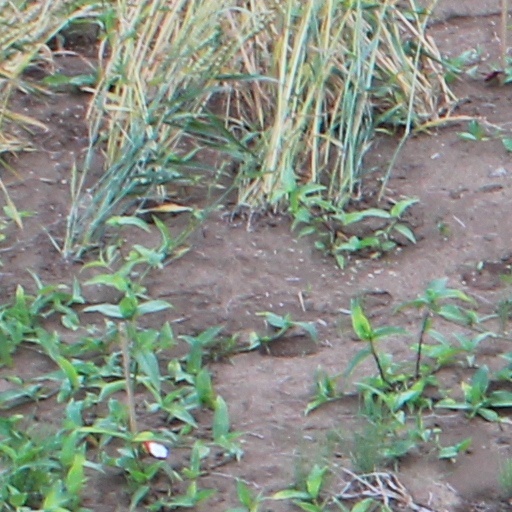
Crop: wheat